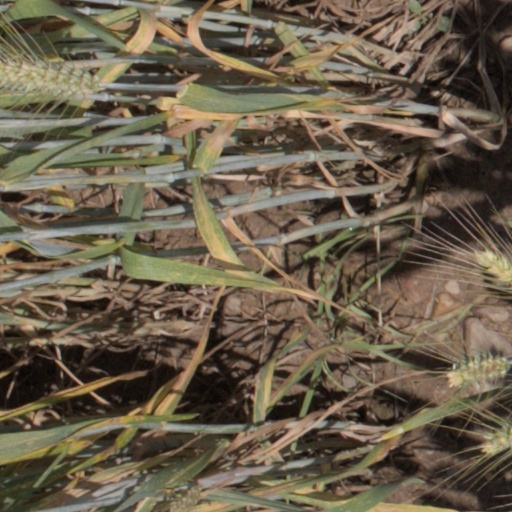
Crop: wheat